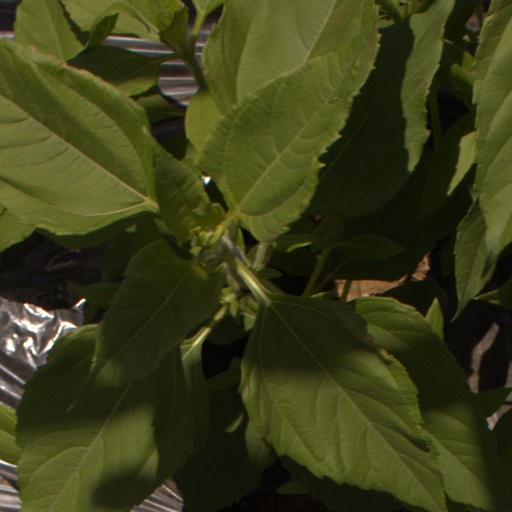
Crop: Jerusalem artichoke